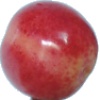
Label: cherry_rainier